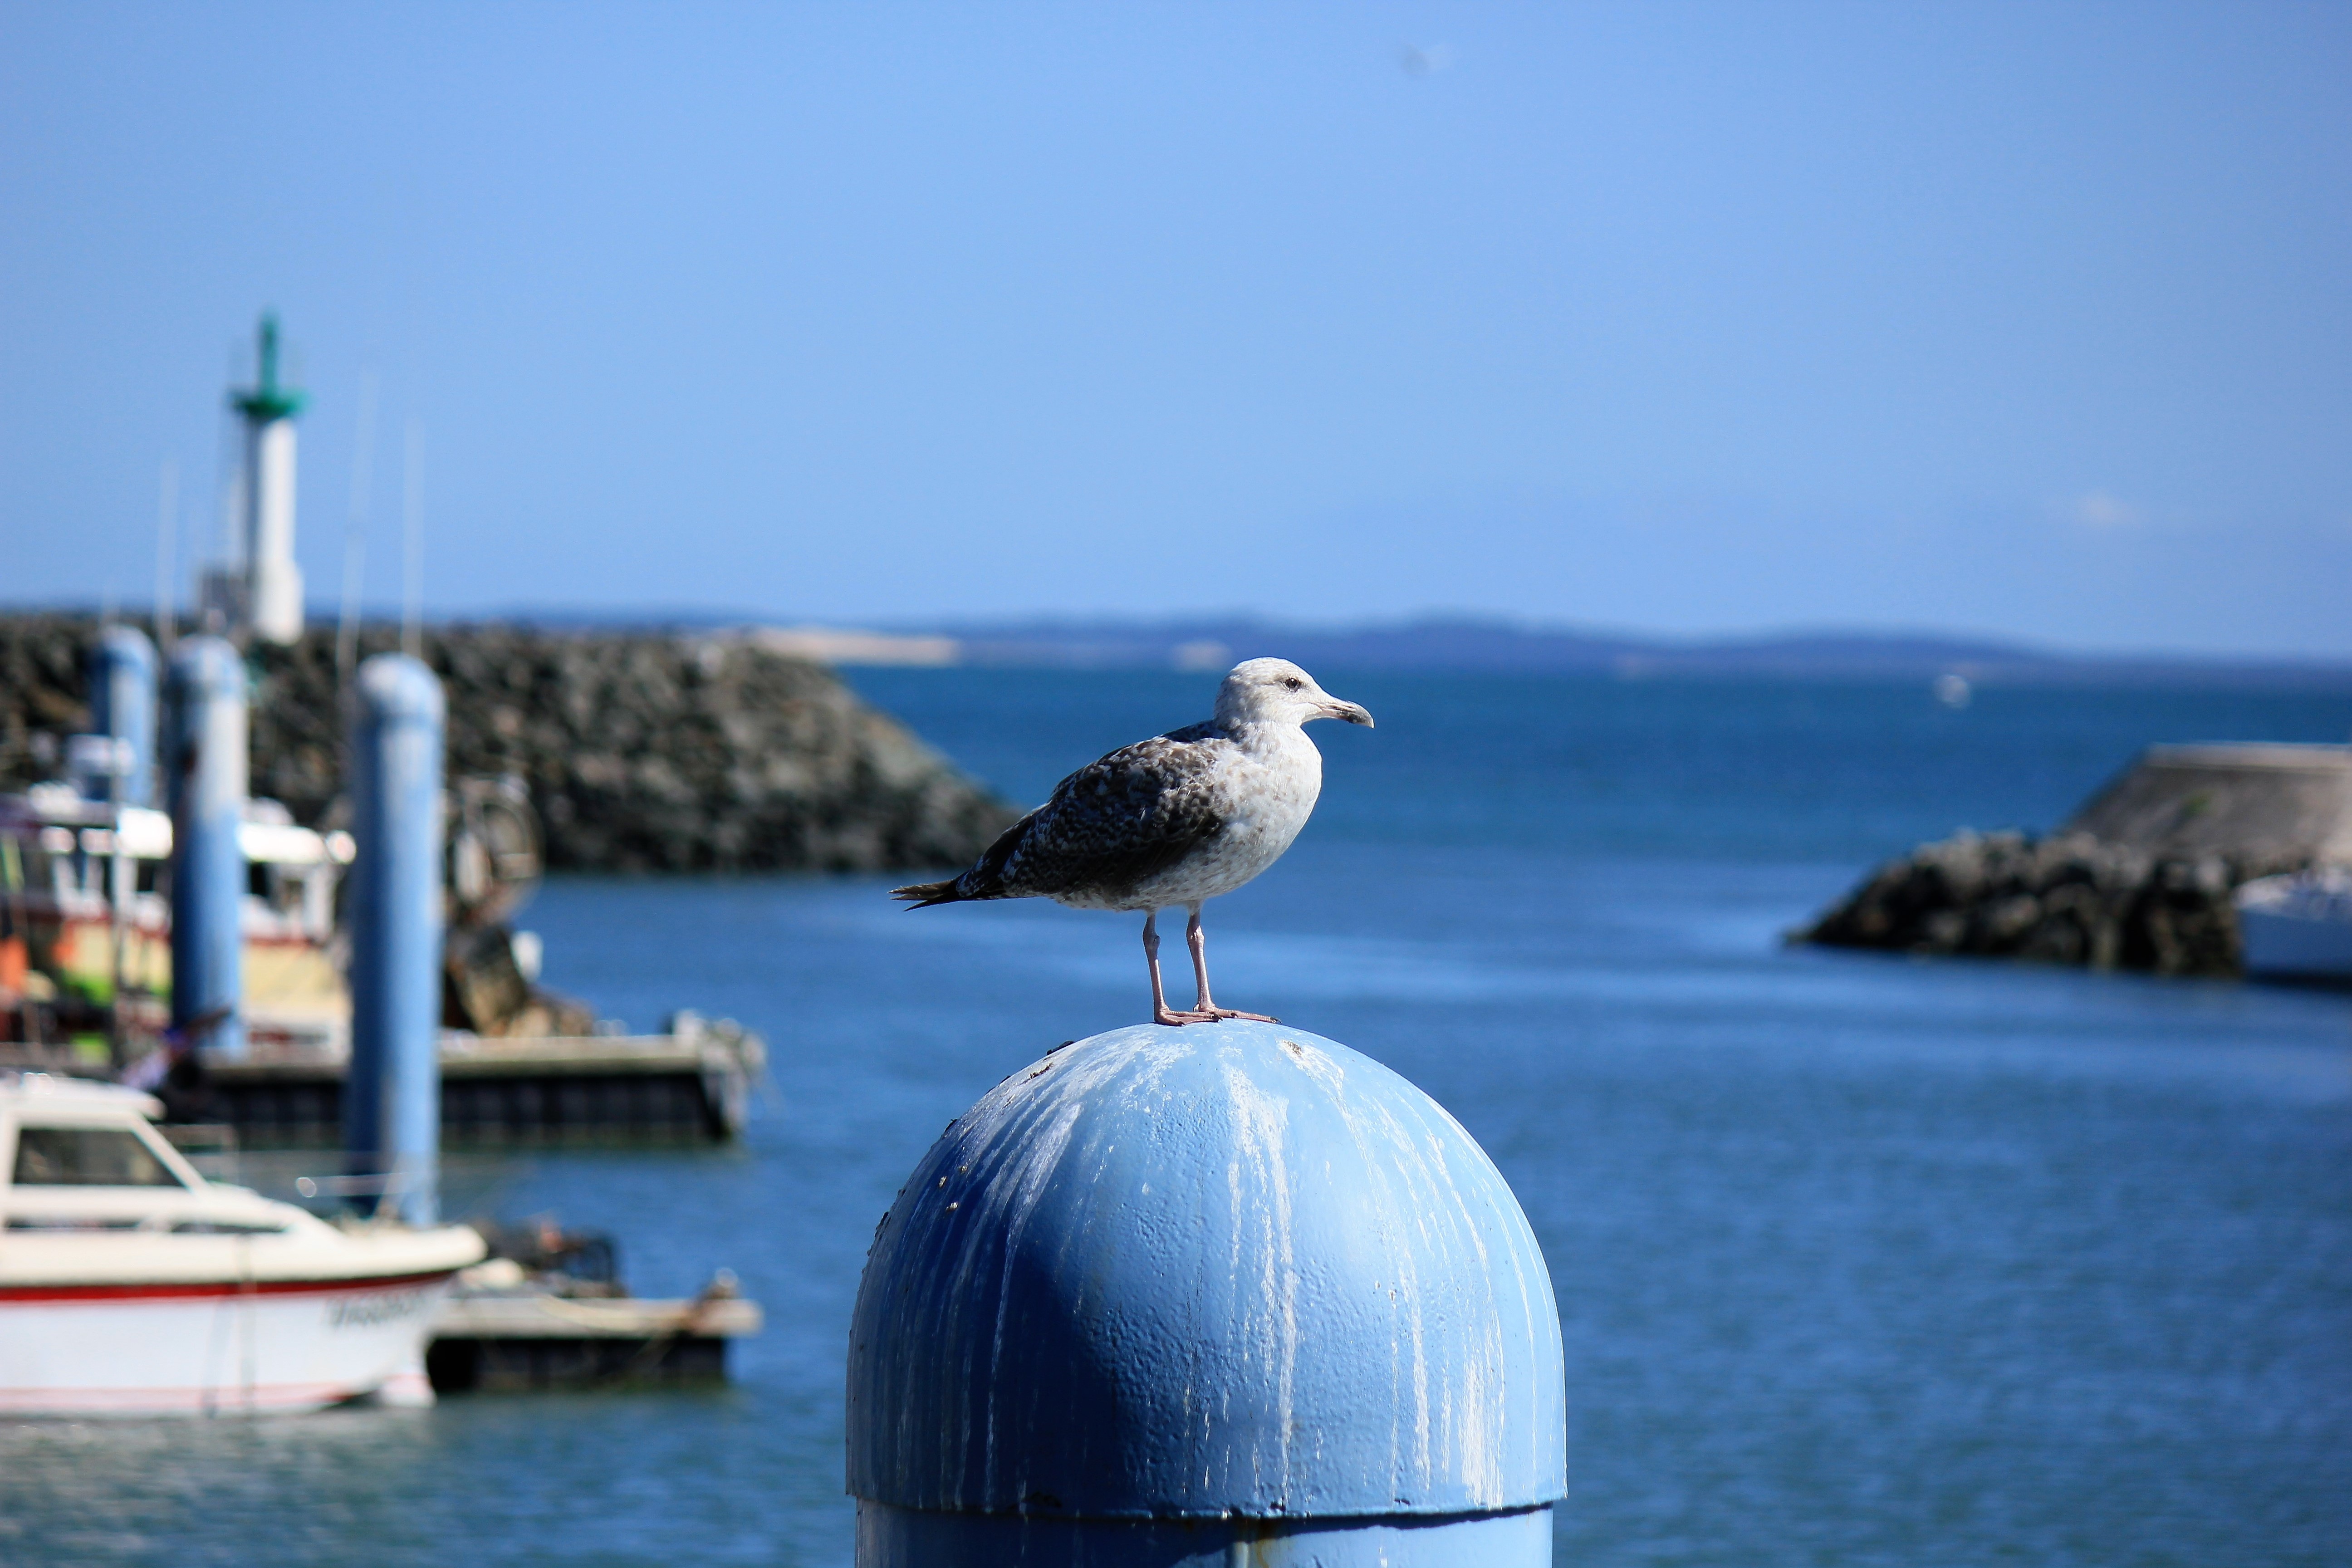
beach, sea, coast, water, ocean, bird, shore, seabird, vacation, france, reflection, vehicle, gull, bay, blue, port, birds, island of oleron, charadriiformes